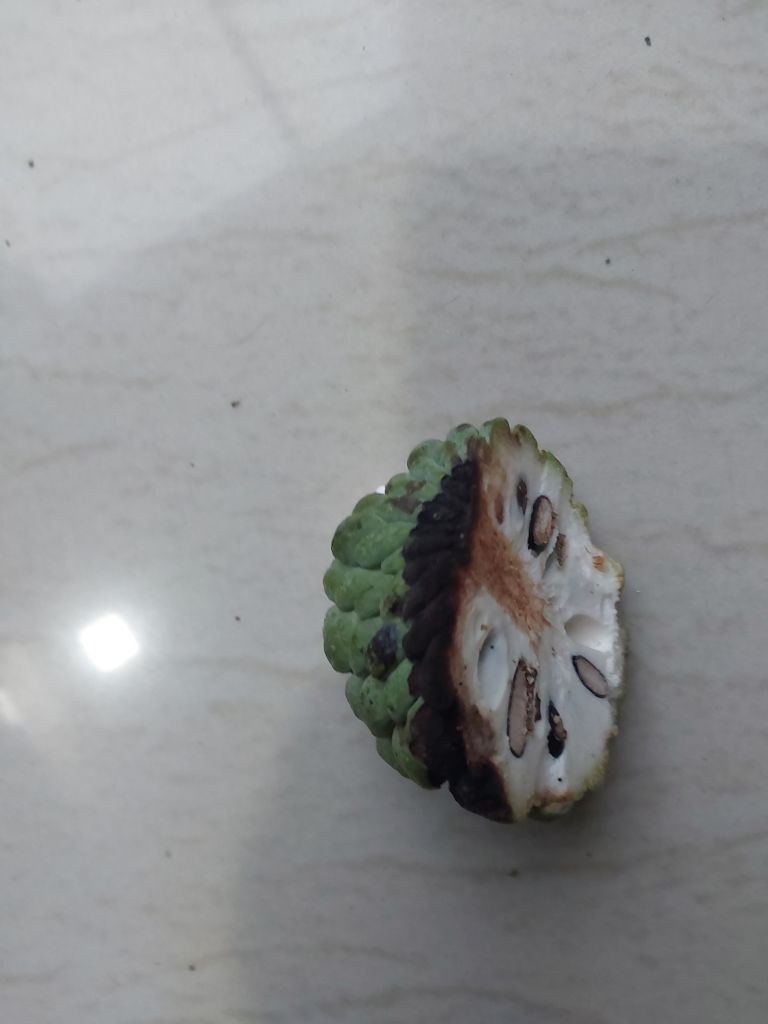
Disease label: Diplodia Rot